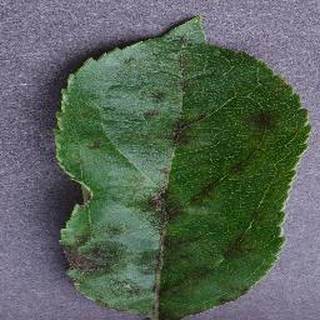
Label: apple_apple_scab